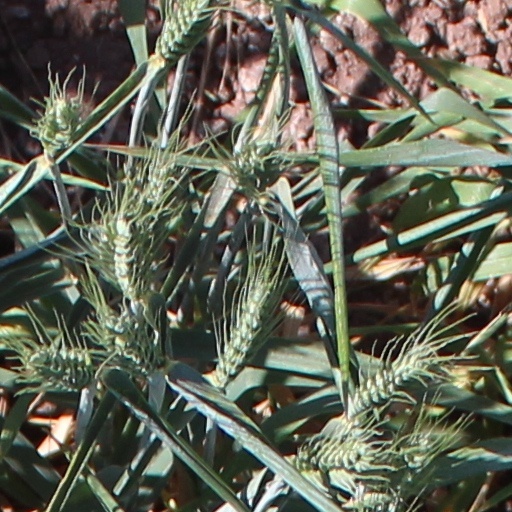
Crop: wheat